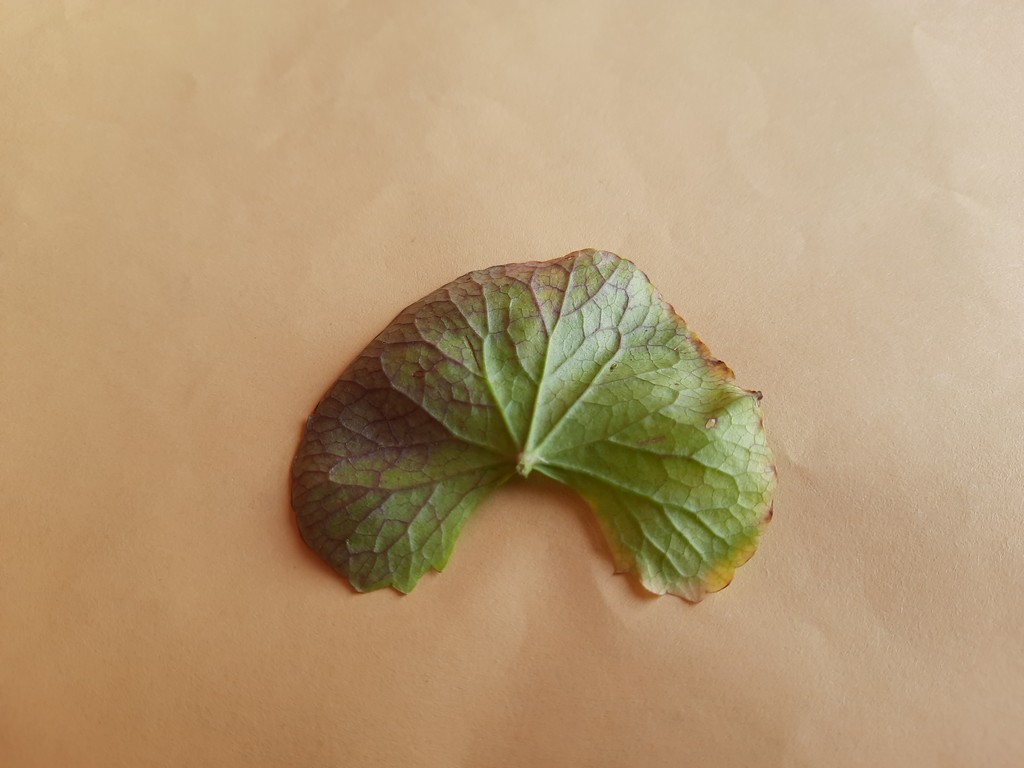
Label: Unhealthy